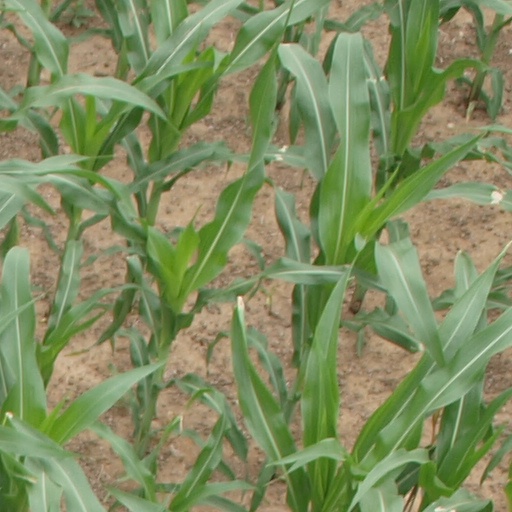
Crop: maize; corn